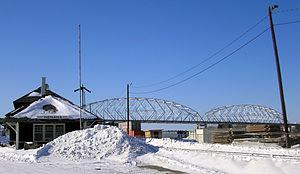
Nenana est une ville d'Alaska, ancien camp Athabaskan, situé au confluent de la Nenana et de la Tanana, à 65 miles de Fairbanks, sur la George Parks Highway, ainsi qu'au mile 412 de l'Alaska Railroad. Il fait partie de la Région de recensement de Yukon-Koyukuk.